Bulgarian Orthodox Church

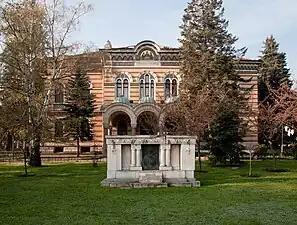
Synodal Palace, Sofia

Under Communism (1944–89), Bulgaria's rulers worked to control rather than destroy the church. Still, the early postwar years were unsettling to church hierarchs. During 1944-47 the church was deprived of jurisdiction in marriage, divorce, issuance of birth and death certificates, and other passages that had been sacraments as well as state events. Communists removed study of the catechism and church history from school curricula. They generated anti-religious propaganda and persecuted some priests. 1947-49 was the apex of the campaign to intimidate the church. Bishop Boris was assassinated; Egumenius Kalistrat, administrator of the Rila Monastery, was imprisoned; and various other clergy were murdered or charged with crimes against the state. The communists soon replaced all clergy who refused to endorse the regime's policies. They banished Exarch Stefan, who had co-authored a book in 1948 that was considered anti-Communist.